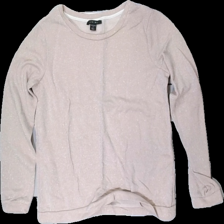
View: front
Type: Sweater
Category: Ladies
Brand: Amisu (New Yorker)
Colors: Pink
Material: 57% polyester 43% cotton
Pattern: Glitter
Cut: Regular
Size: XS
Season: All
Price range: <50
Recommended usage: Reuse
Description: rosa tröja med glitter, någon lös tråd längst ner.